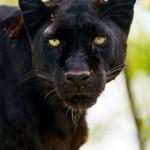
ways to catch up with the latest smokey eyes pretty designs